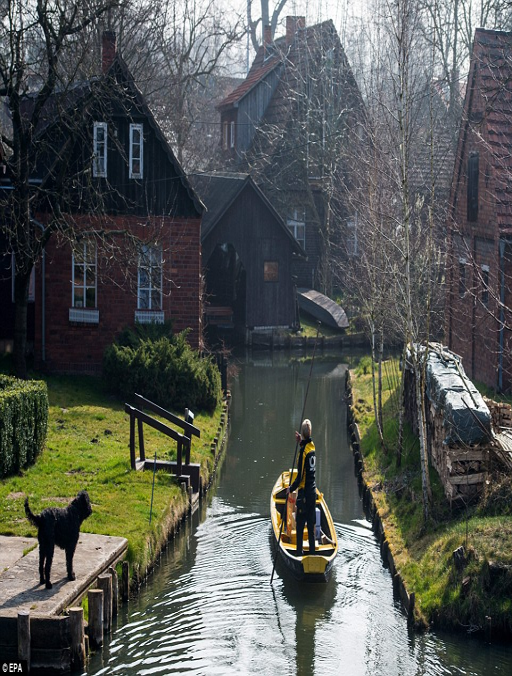
the picturesque village is set in landscape , which is irrigated with small canals